Anderson Lodge

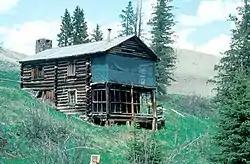

The Anderson Lodge or Anderson Studio was built in 1890 in the Absaroka Range west of Meeteetse, Wyoming, in what was then the Yellowstone Park Timber Land Reserve, soon renamed the Yellowstone Forest Reserve. The two-story rustic log structure became the home of rancher and artist Abraham Archibald Anderson from 1901 to 1905. Anderson played a significant role in the development of the forest reserve as Special Superintendent of Forest Reserves, and the Anderson Lodge was used as an administrative building for the forest.